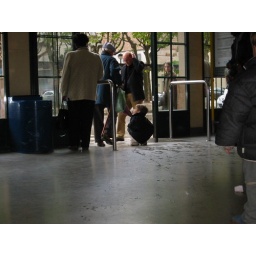
This kid was cool...he just squatted there in the doors of the Figueres train station, watching people going in and out.